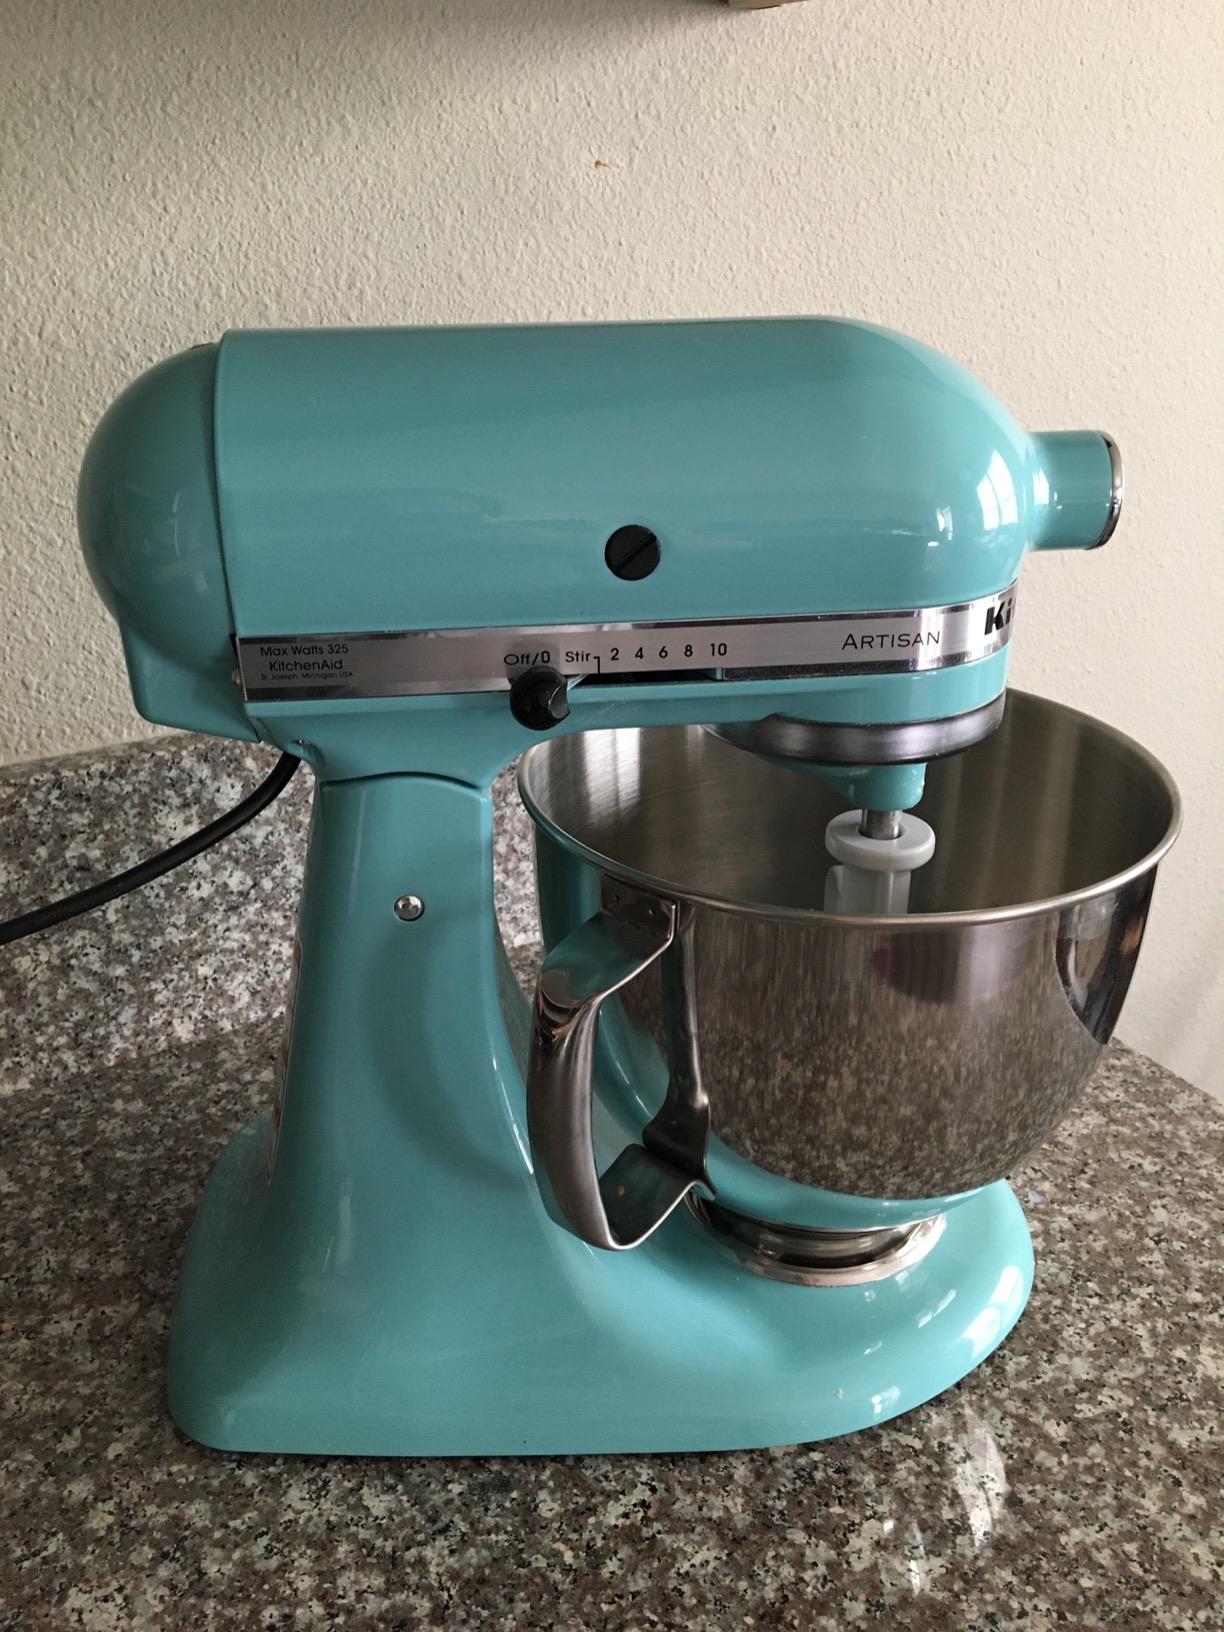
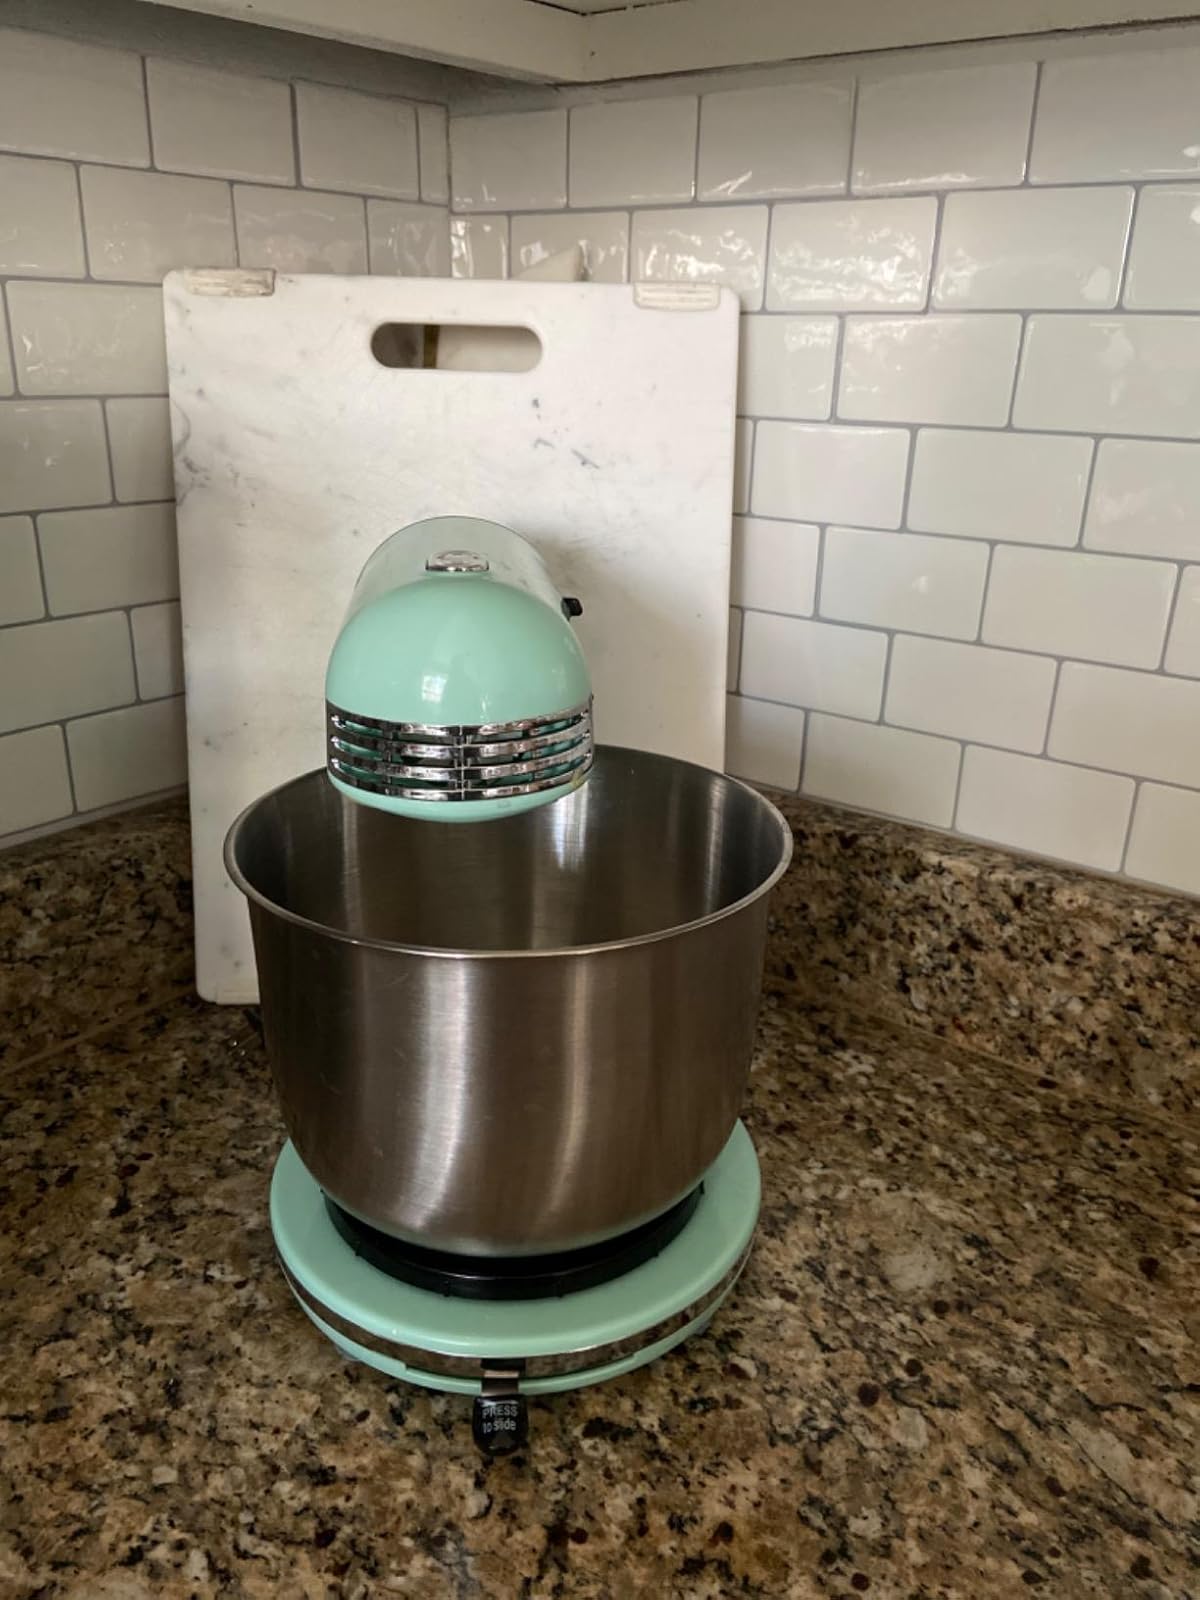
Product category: items_mixer
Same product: no